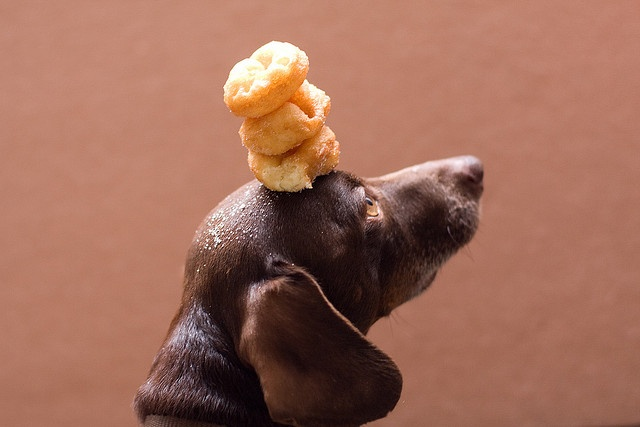
A dog with a stack of doughnuts sitting on its head.
the dog is looking up at the donuts on his head
A brown dog with three stacked donuts on its forehead.
A dog is sitting and has three doughnuts on his head.
A brown dog with donuts on the head